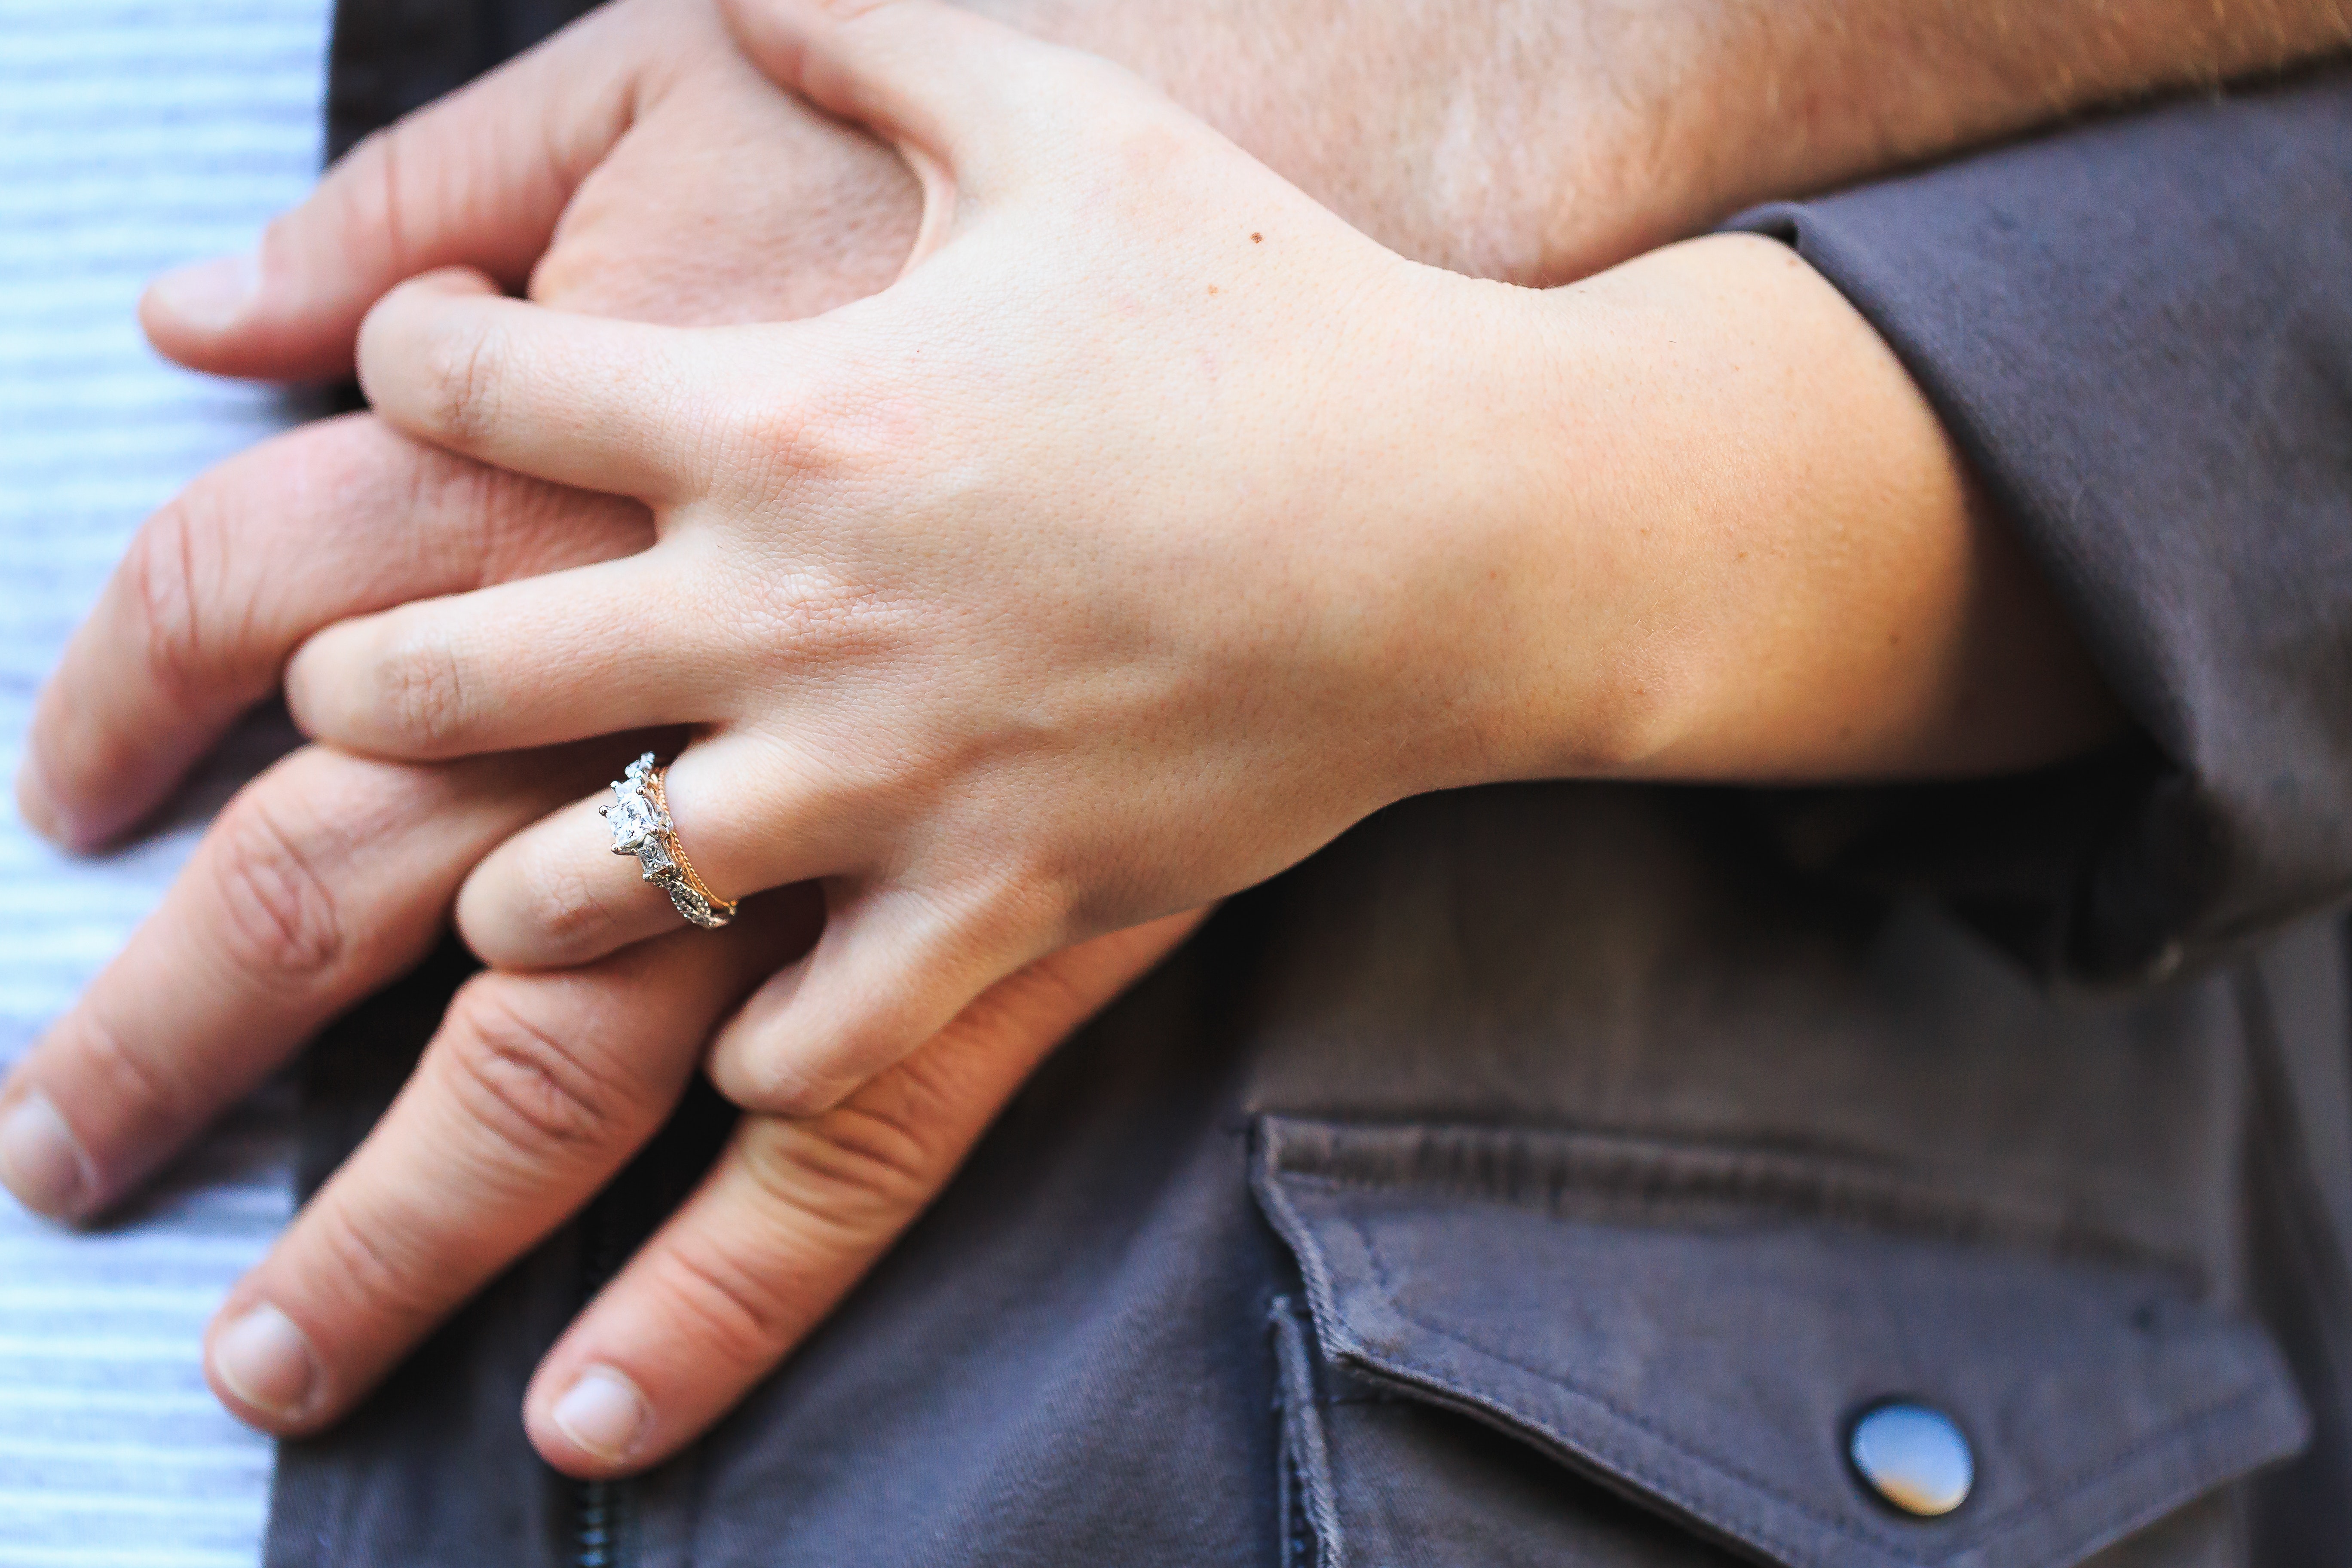
hand, finger, nail, wrist, gesture, interaction, ring, human, thumb, fashion accessory, jewellery, engagement ring